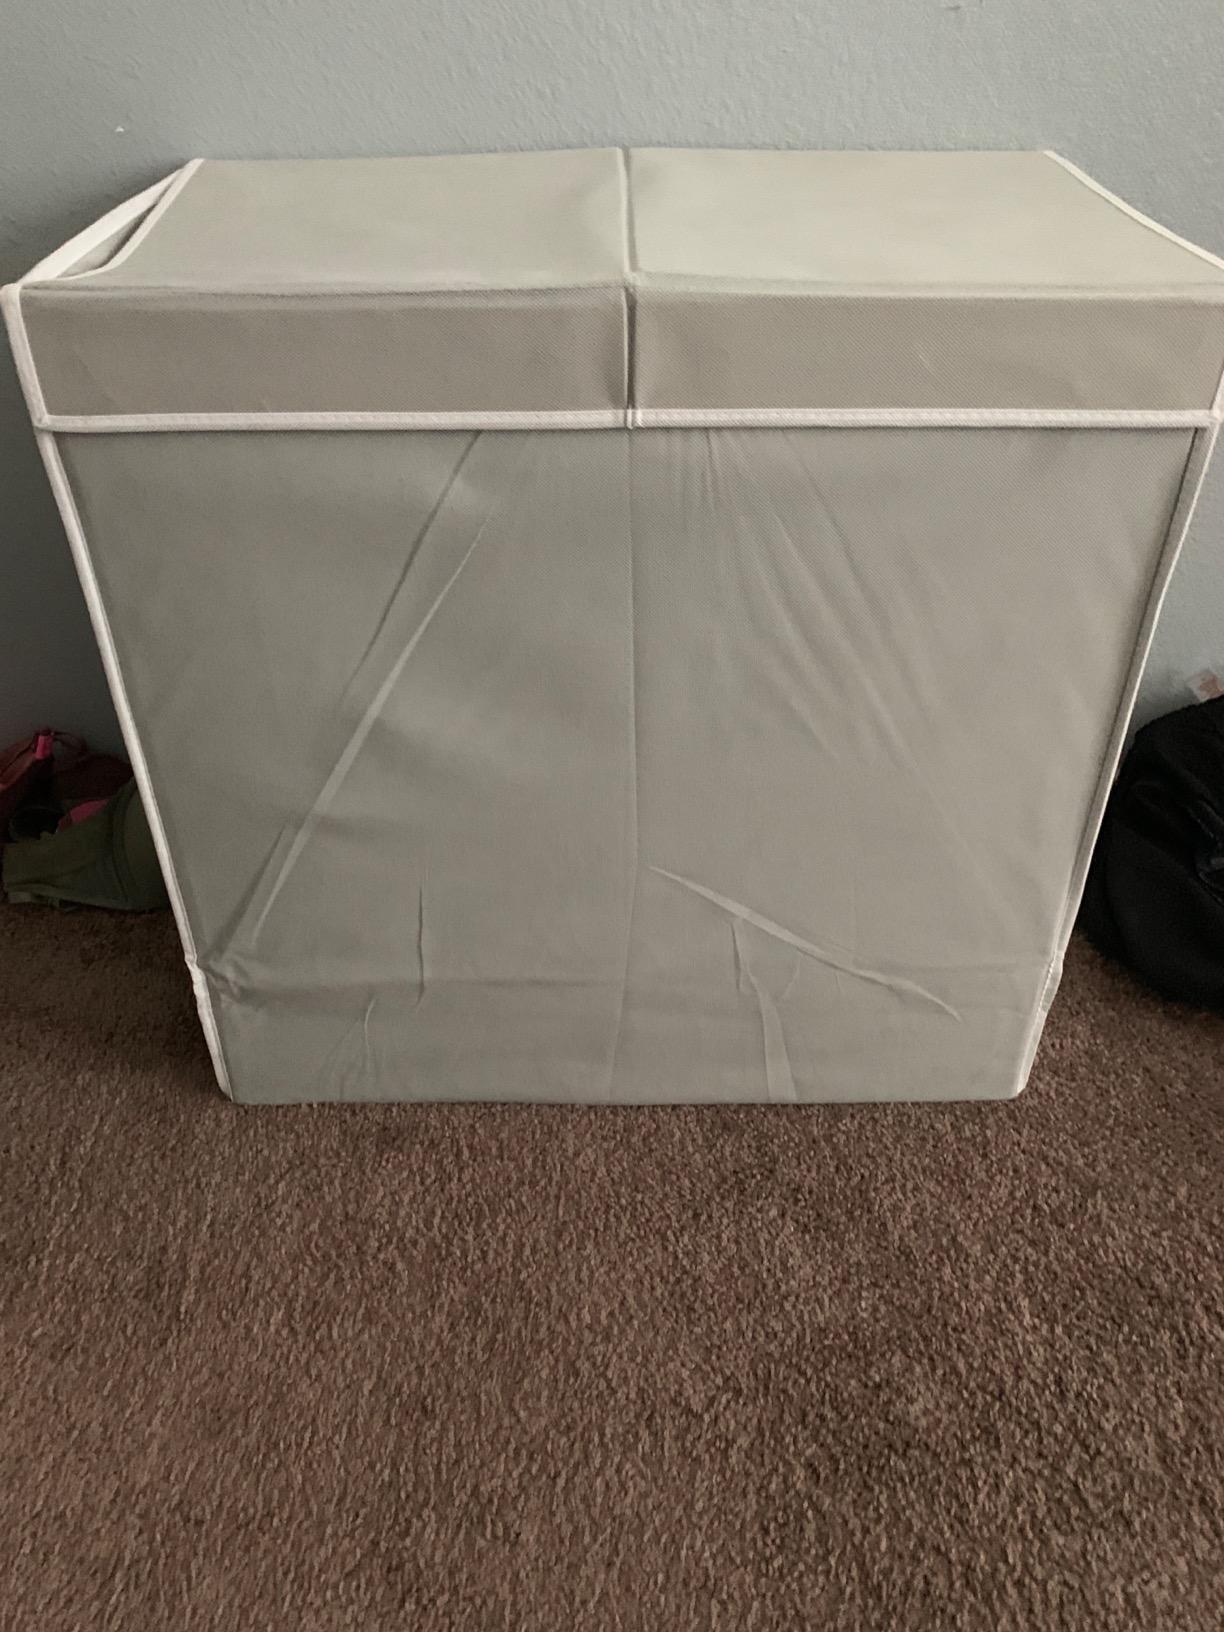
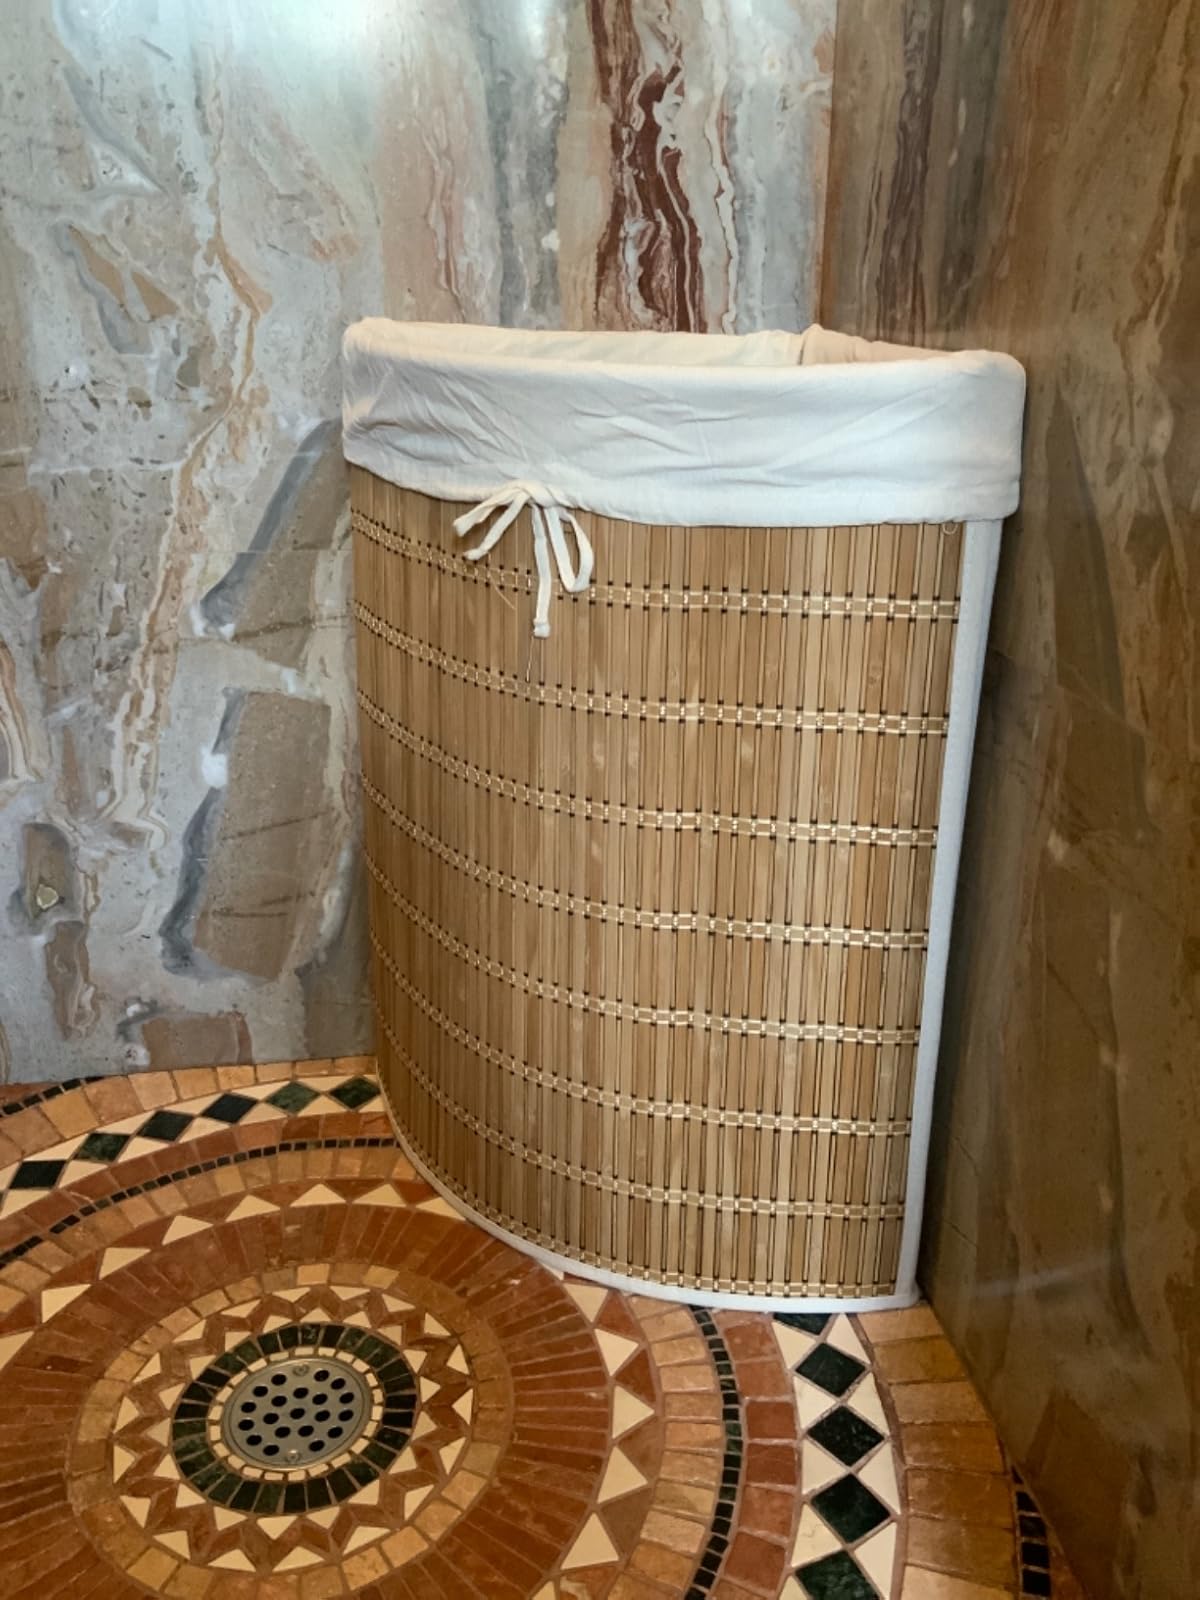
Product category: items_hamper
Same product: no